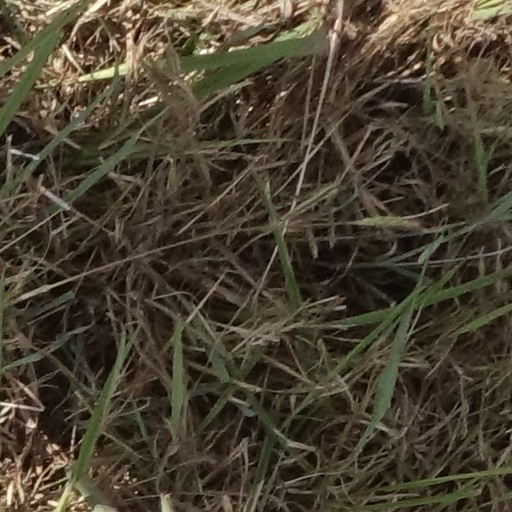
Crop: sorghum